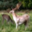
Label: deer